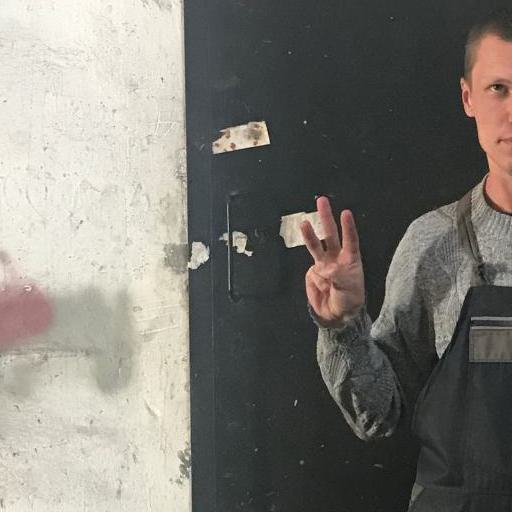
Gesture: three